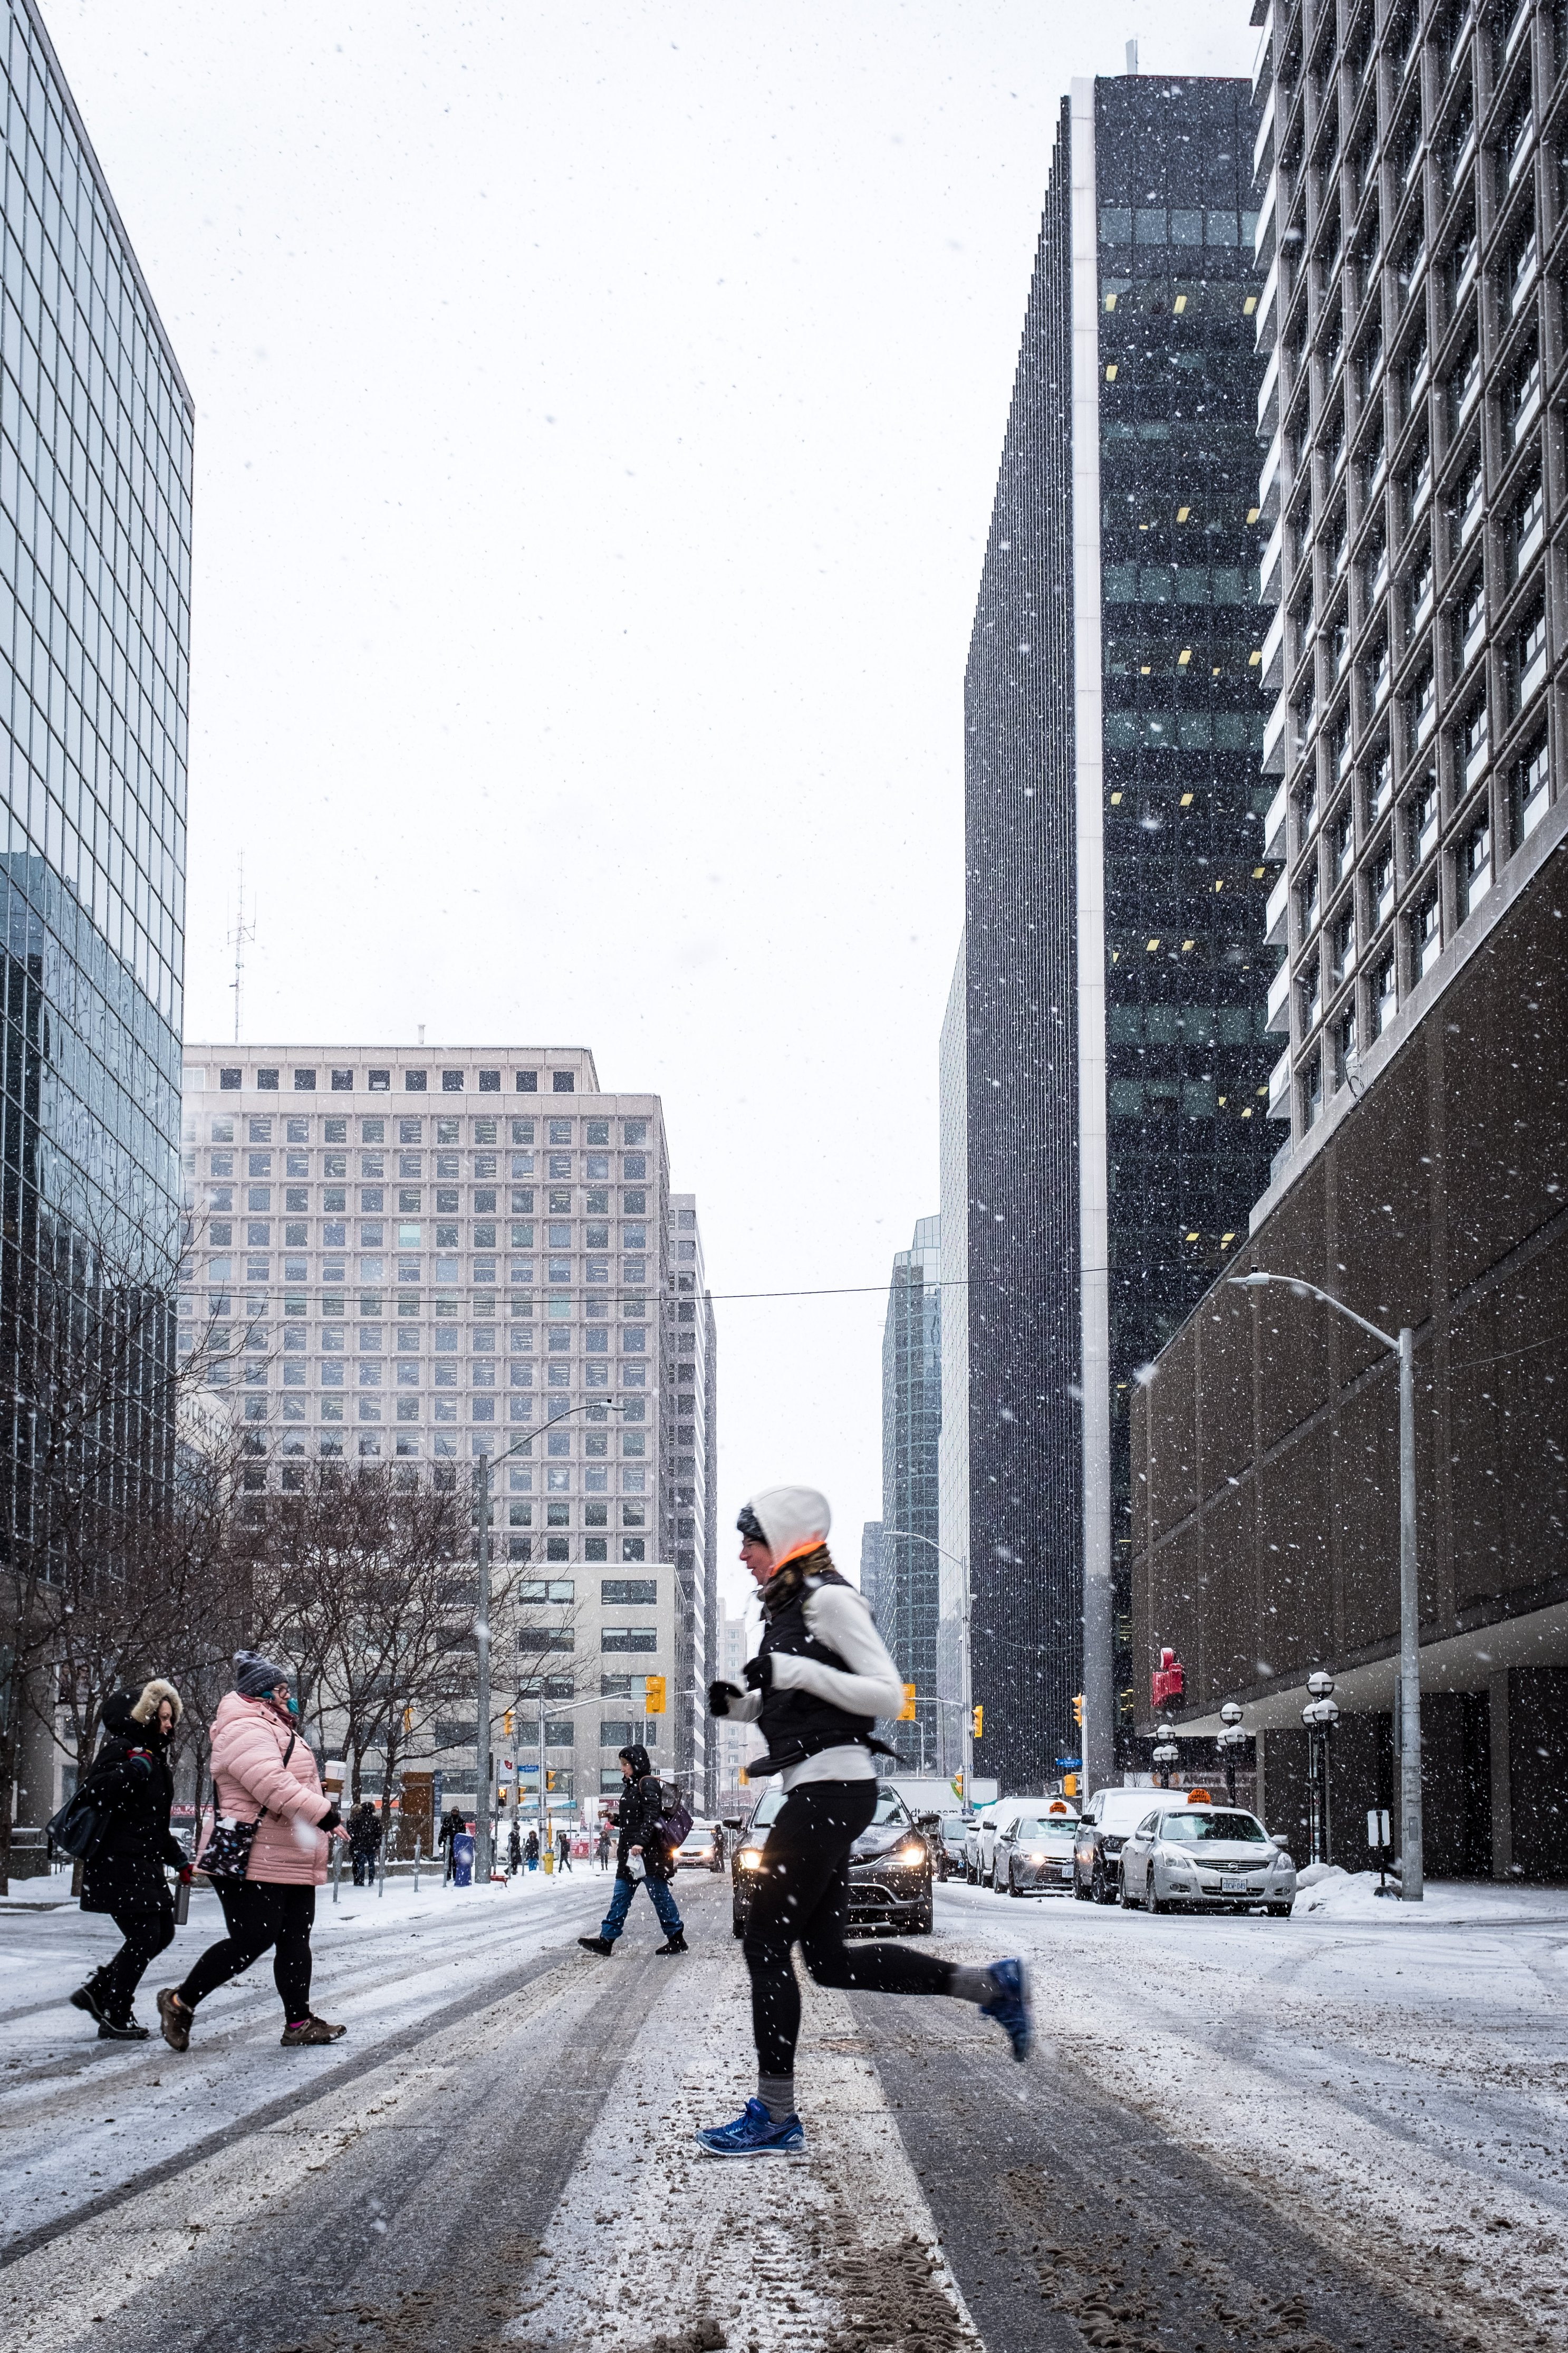
urban area, snow, metropolitan area, city, daytime, street, winter, metropolis, architecture, human settlement, pedestrian, skyscraper, town, downtown, snapshot, sky, road, building, standing, infrastructure, freezing, winter storm, blizzard, tree, sidewalk, tower block, line, thoroughfare, photography, road surface, cityscape, urban design, vacation, tourism